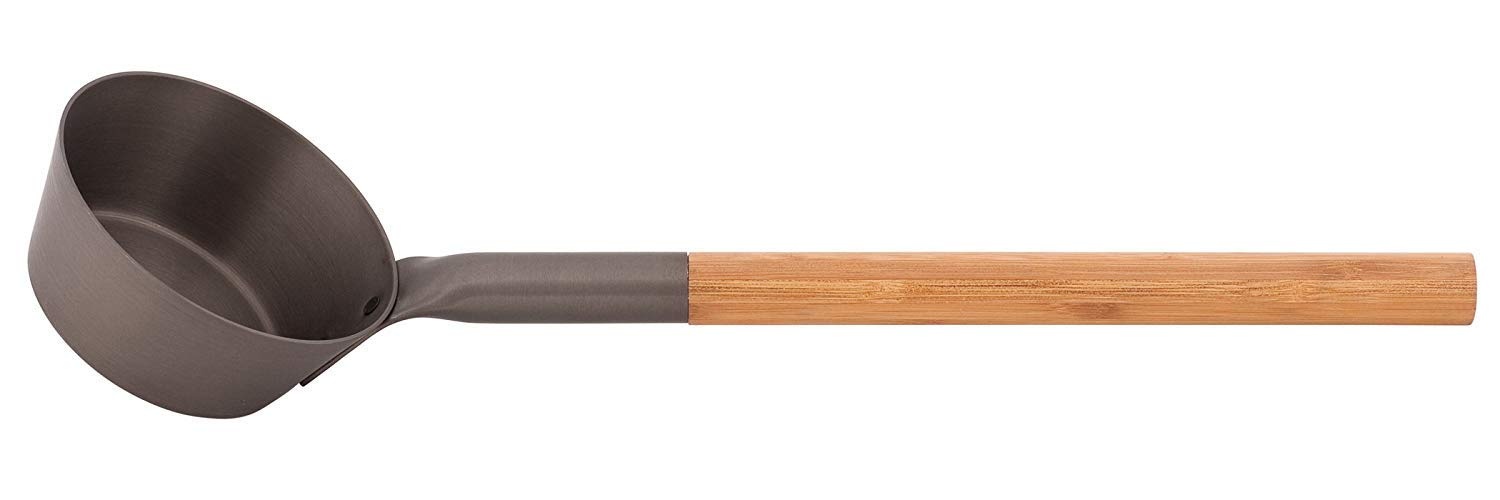
Rento Design Sauna Ladle - aluminum with eco-friendly heat-treated bamboo handle, tar brown anthracite.
Material: Aluminum / Eco-friendly Bamboo heat-treated / Length: 43 cm, Original Finnish Design
Brand: Buybings
Category: Home & Garden > Pool & Spa > Sauna Accessories > Sauna Buckets & Ladles > Sauna Ladles